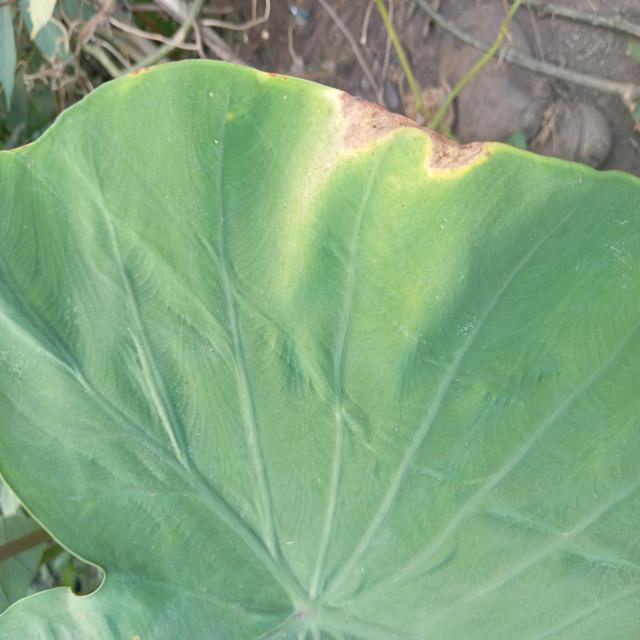
Label: Mid_Blight